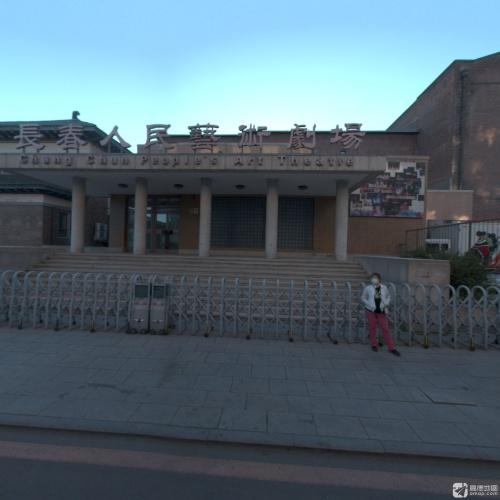
地标名称：长春人民艺术剧场
所在城市：长春市·宽城区